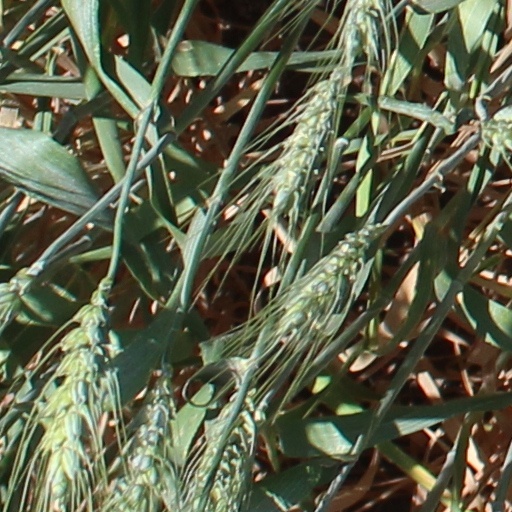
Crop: wheat